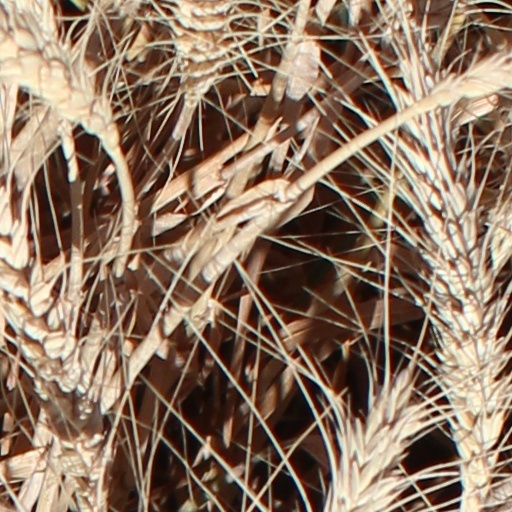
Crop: wheat